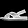
Label: Sandal